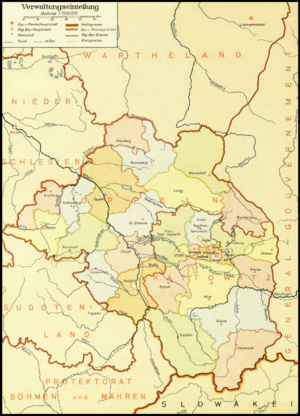
Le district d'Oppeln est un district de la province prussienne de Silésie. Il existe de 1813 à 1945 et comprend la partie sud-est de la Silésie. Entre 1919-1938 et à partir de 1941, la Silésie est divisée en deux provinces; l'ancien district administratif d'Oppeln se retrouve dans la province de la Haute-Silésie. En 1939, en raison de l'annexion du territoire polonais, un nouveau district de Kattowitz est créé et existera jusqu'en 1945.